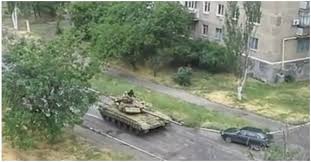
Label: T-64